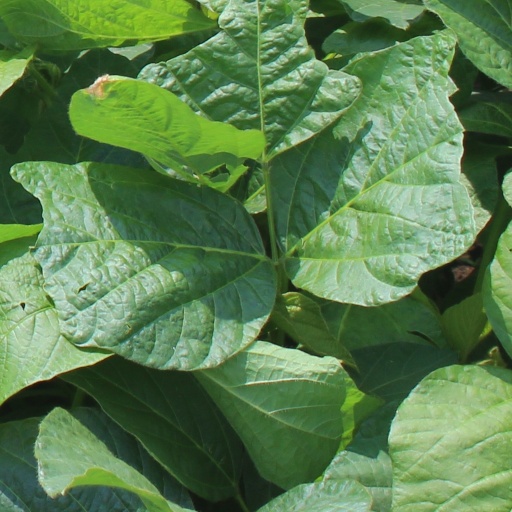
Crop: soybean